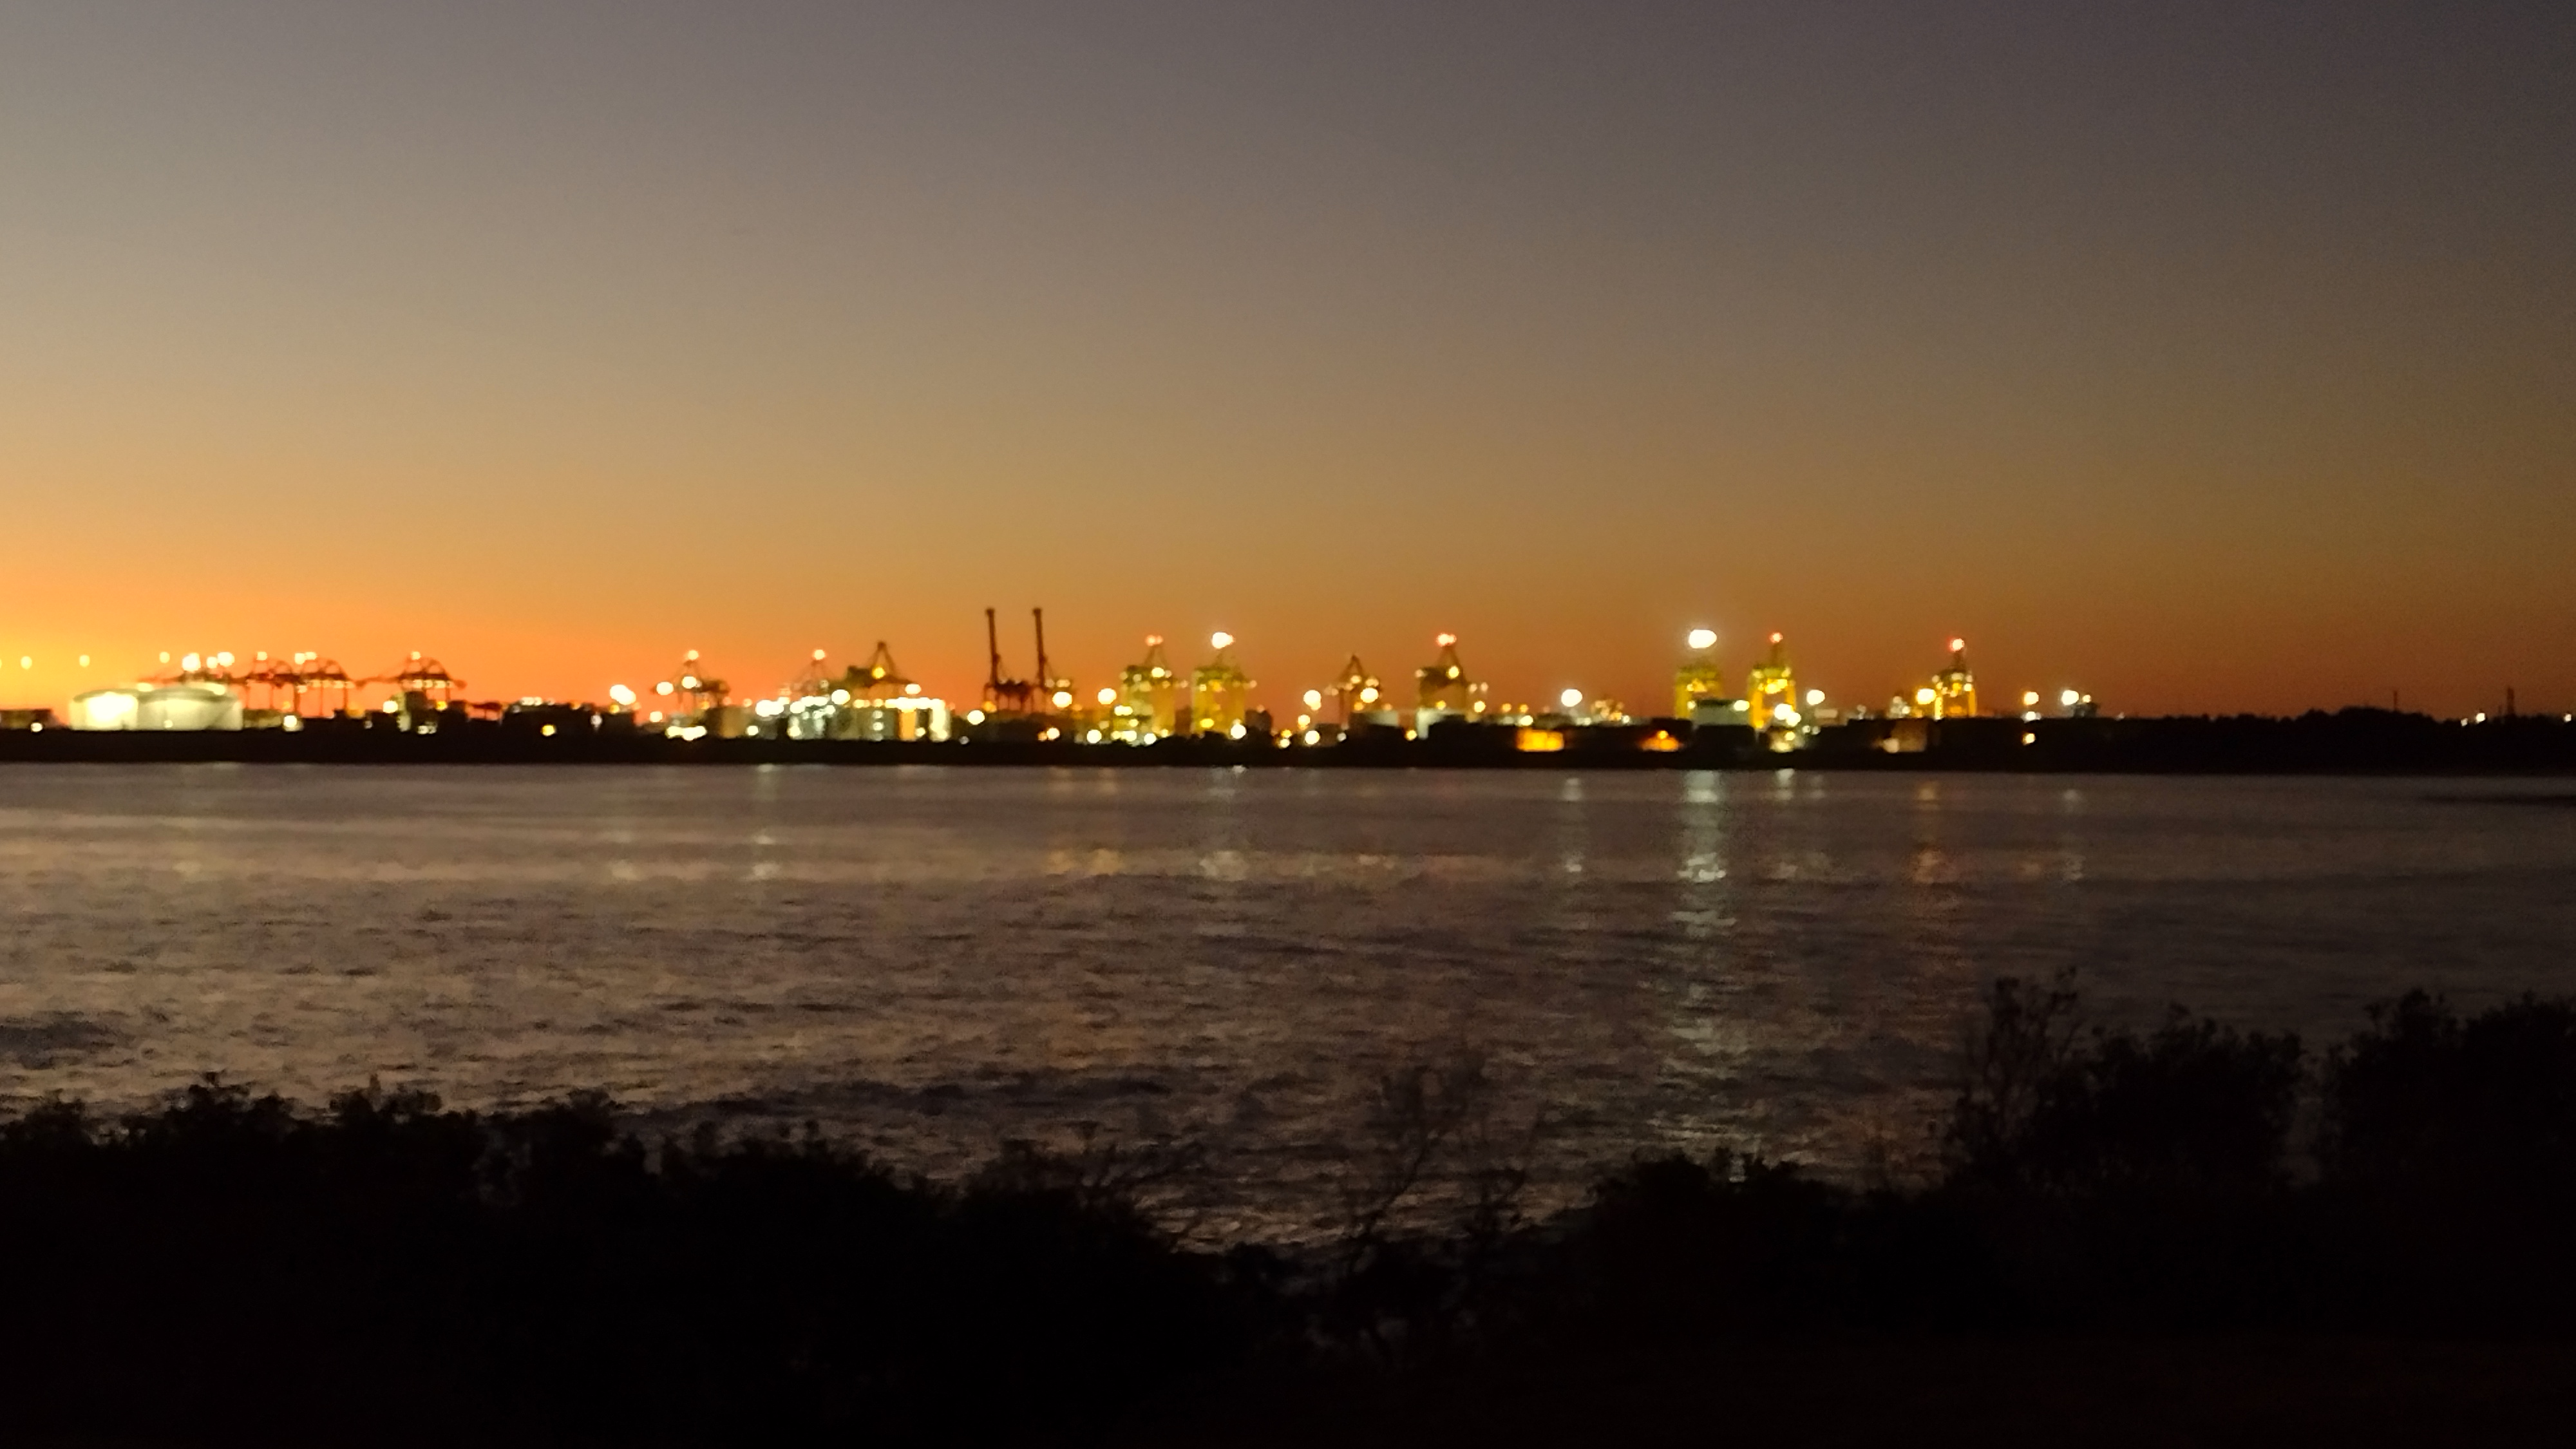
sky, water, water resources, atmosphere, skyscraper, afterglow, plant, cloud, building, tower, lake, atmospheric phenomenon, dusk, red sky at morning, bank, cityscape, city, sunrise, horizon, waterway, landscape, tower block, metropolitan area, metropolis, urban area, sunset, calm, darkness, human settlement, shore, dawn, beach, reservoir, coast, evening, reflection, ocean, sound, bay, channel, night, skyline, tree, panorama, midnight, downtown, inlet, loch, sea, lake district, vacation, river